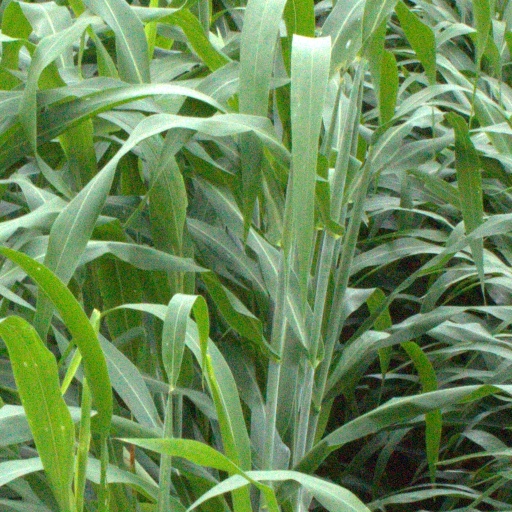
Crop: sorghum